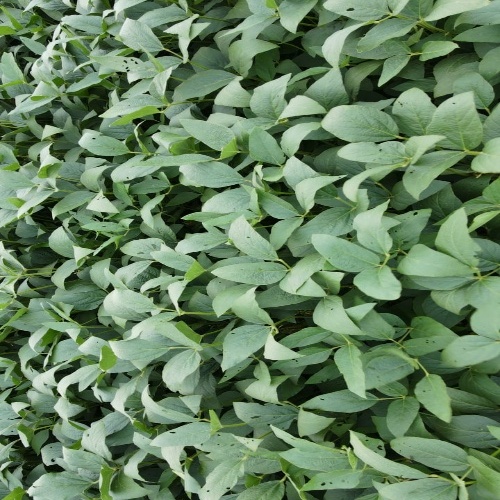
Label: Diabrotica_speciosa